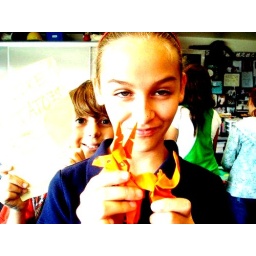
not the girl the boy in the background..... er creepy!!